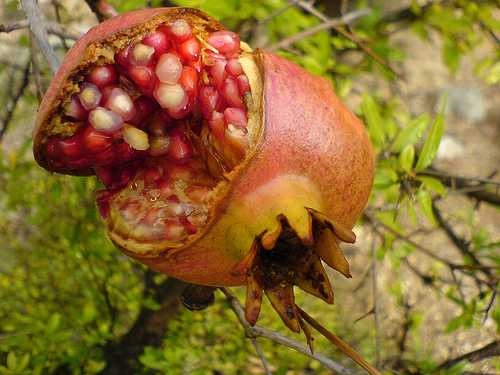
Label: Pomegranate